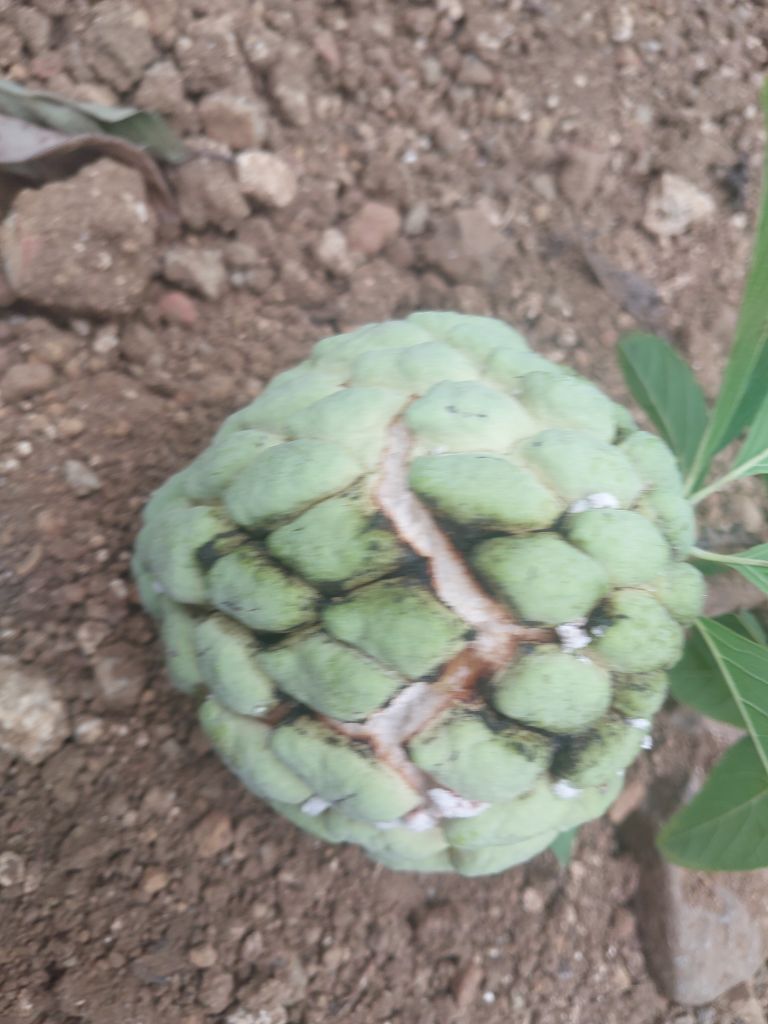
Disease label: Athracnose